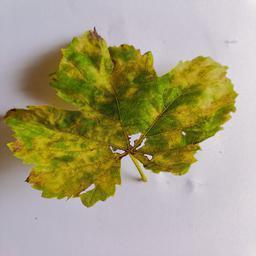
Label: Downy Mildew